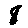
Label: 8